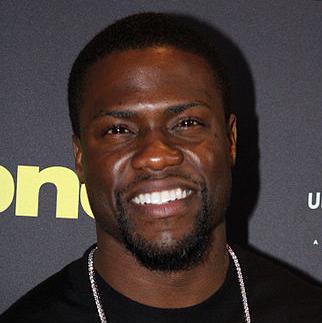
Age: 34